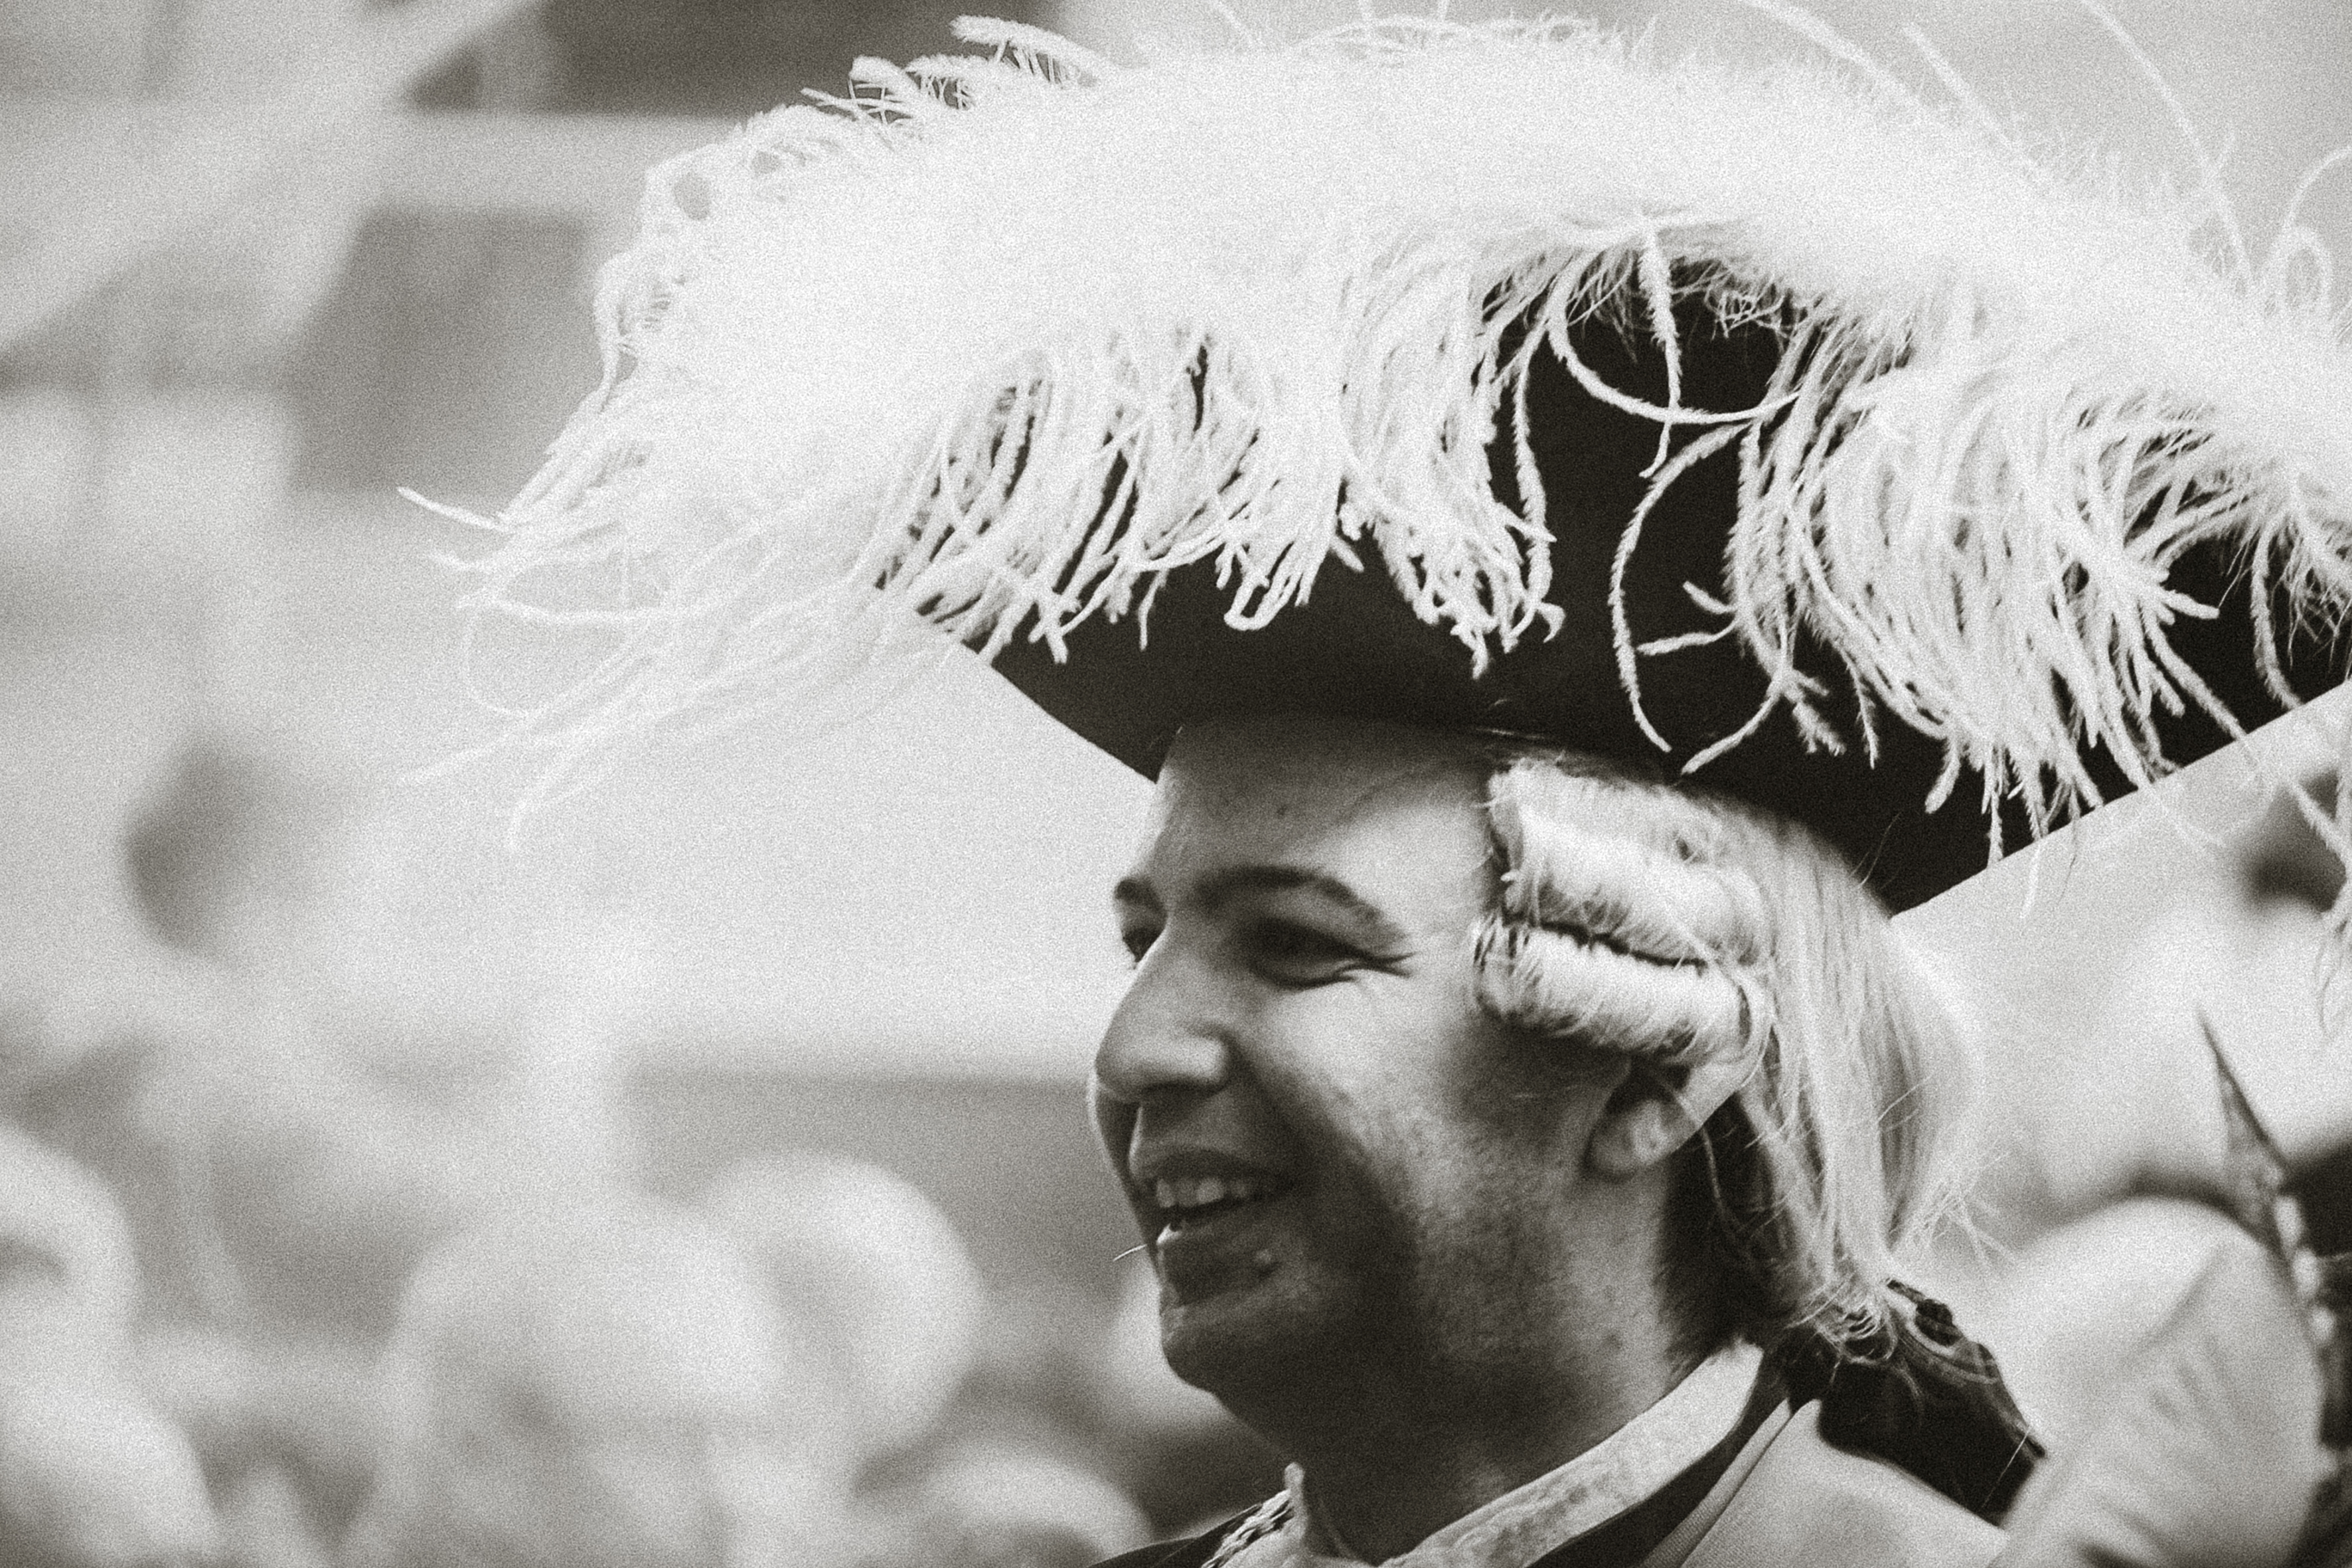
winter, black and white, white, street, photography, urban, travel, fujifilm, portrait, italy, monochrome, close up, bw, 2016, blackandwhite, blackwhite, cool image, head, ngc, photograph, venezia, veneto, beauty, it, fuji, emotion, fujixt1, fujix, noireblanc, carnevale, italyvenezia, carnevale2016, monochrome photography, portrait photography